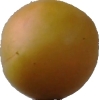
Label: cherry_wax